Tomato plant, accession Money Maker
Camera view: tilt-top (135 deg); turntable rotation: 150 degrees
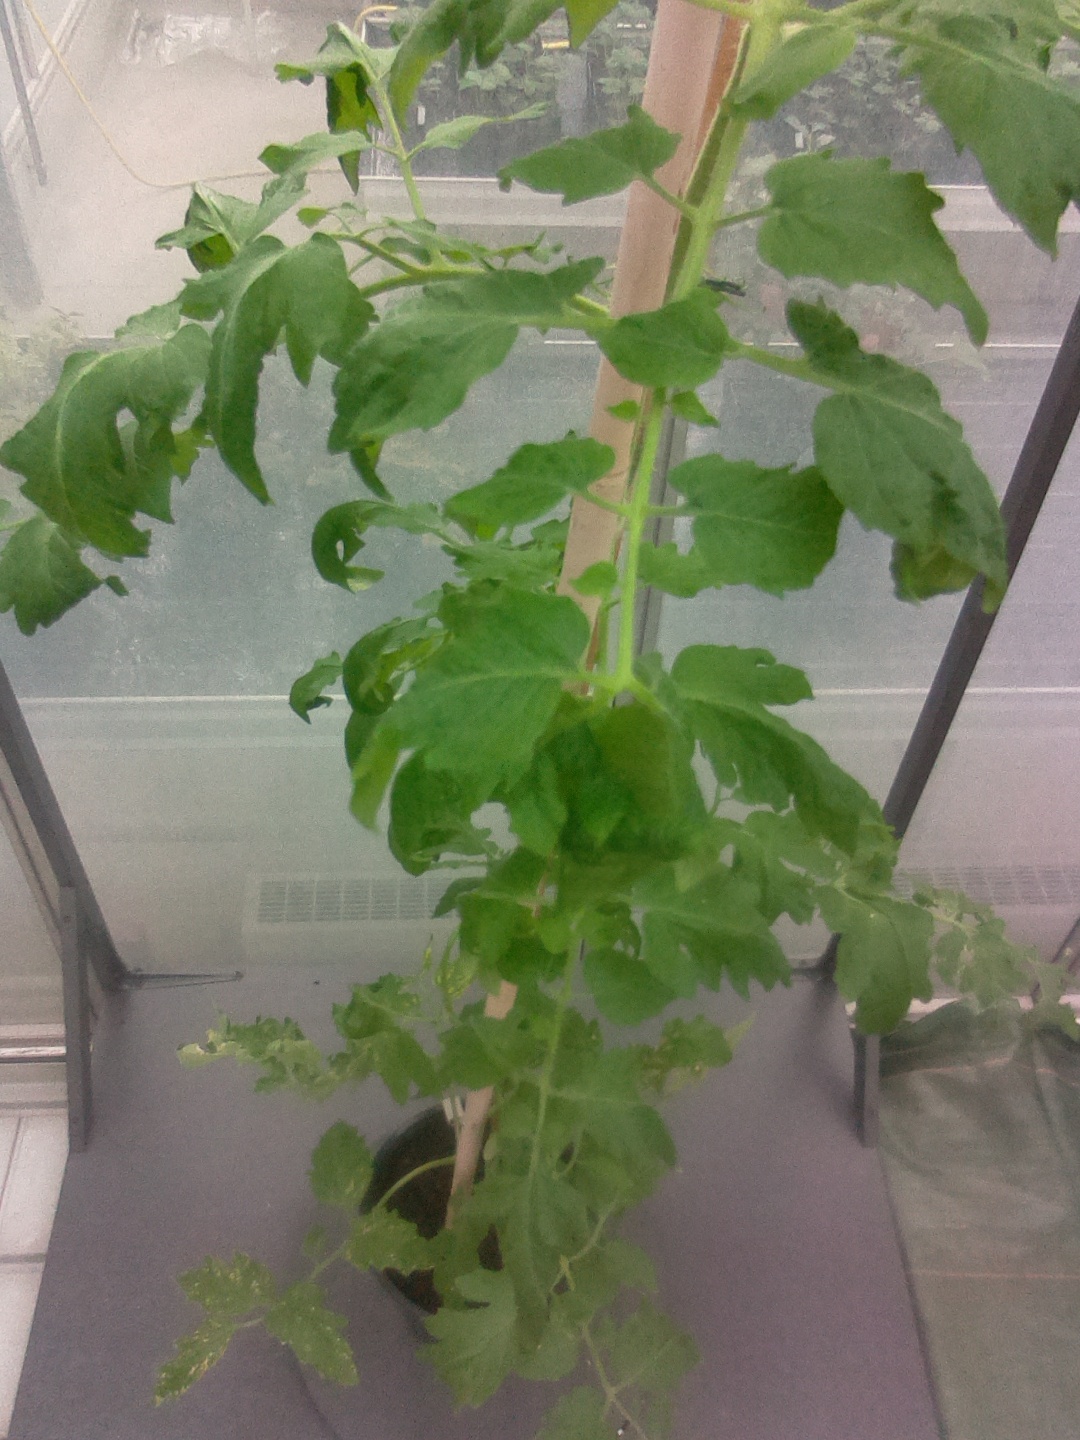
BBCH growth stage 70: Fruits at the main stem or branches visibles